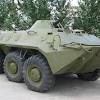
Label: BTR-80